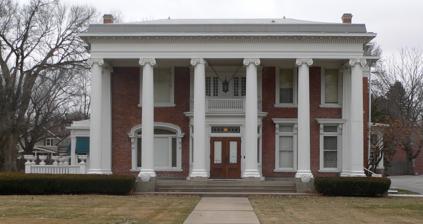
Building: Nye House
Country: United States of America
Year built: 1874
United States historic place Nye House U.S. National Register of Historic Places The building in 2012 Show map of Nebraska Show map of the United States Location 1643 North Nye Avenue, Fremont, Nebraska Coordinates 41°26′42″N 96°30′09″W / 41.44500°N 96.50250°W / 41.44500; -96.50250 ( Nye House ) Area 2 acres (0.81 ha) Built 1874; 1901-12 (remodel) Architect Ferry & Clas (remodel) Architectural style Italianate, Georgian Revival NRHP reference No. 77000827 Added to NRHP November 23, 1977 The Nye House , also known as the Louis E. May Museum , is a historic building in Fremont, Nebraska . It was built in 1874 for Theron Nye, who lived here with his wife, née Caroline Colson, and their four children. History Nye was a farmer and the founding president of the  First National Bank of Fremont. He designed the house in the Italianate style . His son, Ray Nye, served as the first mayor of Fremont. He hired Ferry & Clas to redesign the house in the Georgian Revival architectural style ; the remodel was accomplished during 1901-12. From 1921 to 1968, it housed a Lutheran seminary known as the Western Theological Seminary. It was later turned into the Louis E. May Museum. It has been listed on the National Register of Historic Places since November 23, 1977. References